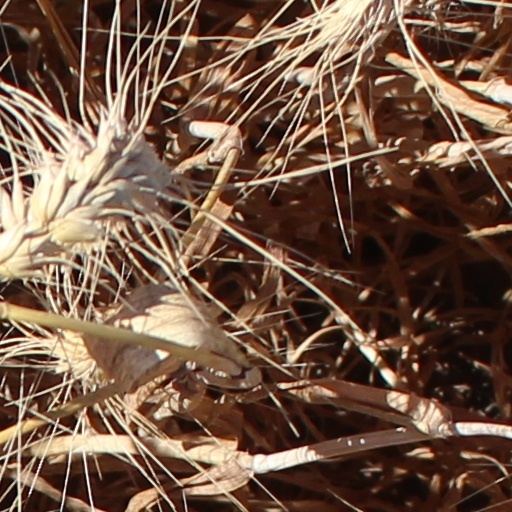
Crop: wheat